We Got Married season 1

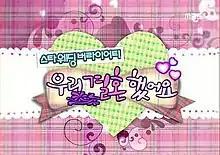
"WGM" Season 1 Logo

"We Got Married" is a popular reality South Korean variety show and a segment of the "Sunday Sunday Night" program. First broadcast in 2008, the show pairs up Korean celebrities to show what life would be like if they were married. Each week, couples are assigned missions to complete, with candid interviews of the participants to reveal their thoughts and feelings.